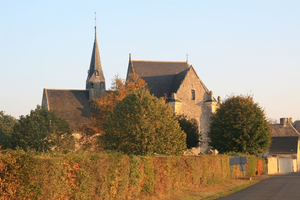
Église de LA BRUERE SUR LOIR (Sarthe, France)
La Bruère-sur-Loir est une commune française, située dans le département de la Sarthe en région Pays de la Loire, peuplée de 244 habitants.